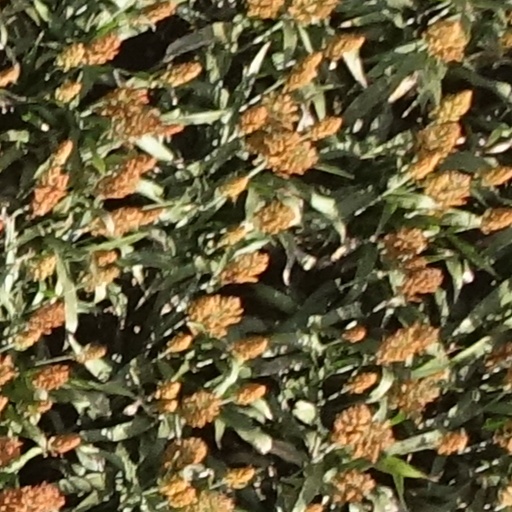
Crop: sorghum